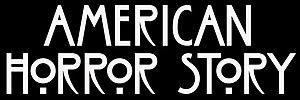
Adina Porter est une actrice américaine née le 13 mars 1971 à New York aux États-Unis.